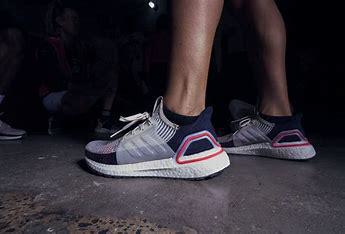
Brand: Adidas
Model: Ultraboost